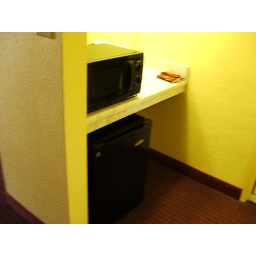
The kitchen counter in my hotel room, with microwave oven, coffeemaker and mini-fridge